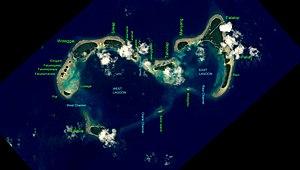
Woleai, en woléaïen Wolea ou Uleai u Oleai, est un atoll situé à l'ouest des îles Carolines dans l'océan Pacifique. Il appartient aux îles extérieures de Yap. Il forme une municipalité de l'État de Yap, dans les États fédérés de Micronésie. Dans le cadre des élections législatives internes à l'État de Yap, la municipalité constitue le troisième district électoral. Ce district élit pour quatre ans un sénateur au scrutin uninominal majoritaire à un tour. L'atoll compte vingt-deux îles dont cinq sont habitées : l'île principale Woléaï ou Woleai, Falalus, Seliap, Falalop, Tegaïlap.